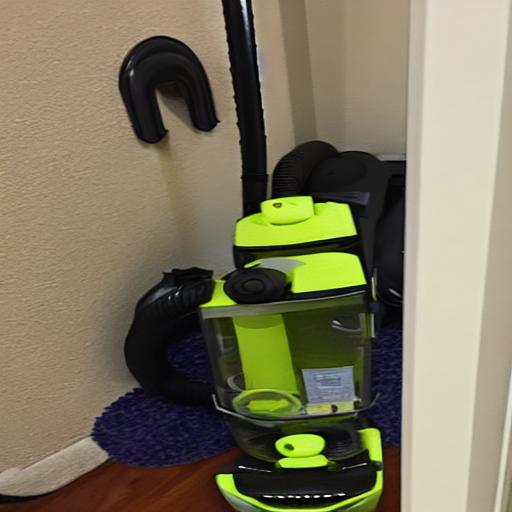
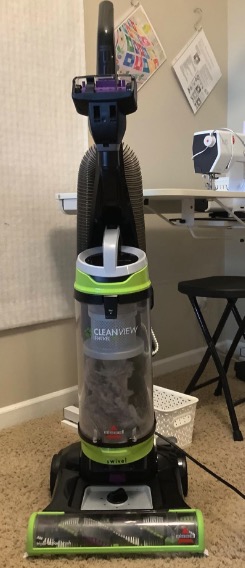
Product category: items_vacuum
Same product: no